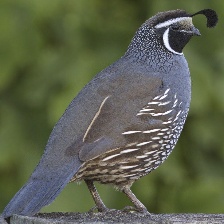
Species: CALIFORNIA QUAIL
Scientific name: CALLIPEPLA CALIFORNICA
ImageNet parent category: quail